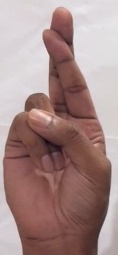
ASL sign: R